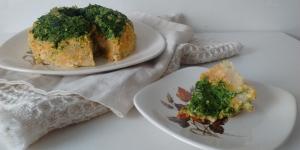
budin tricolor